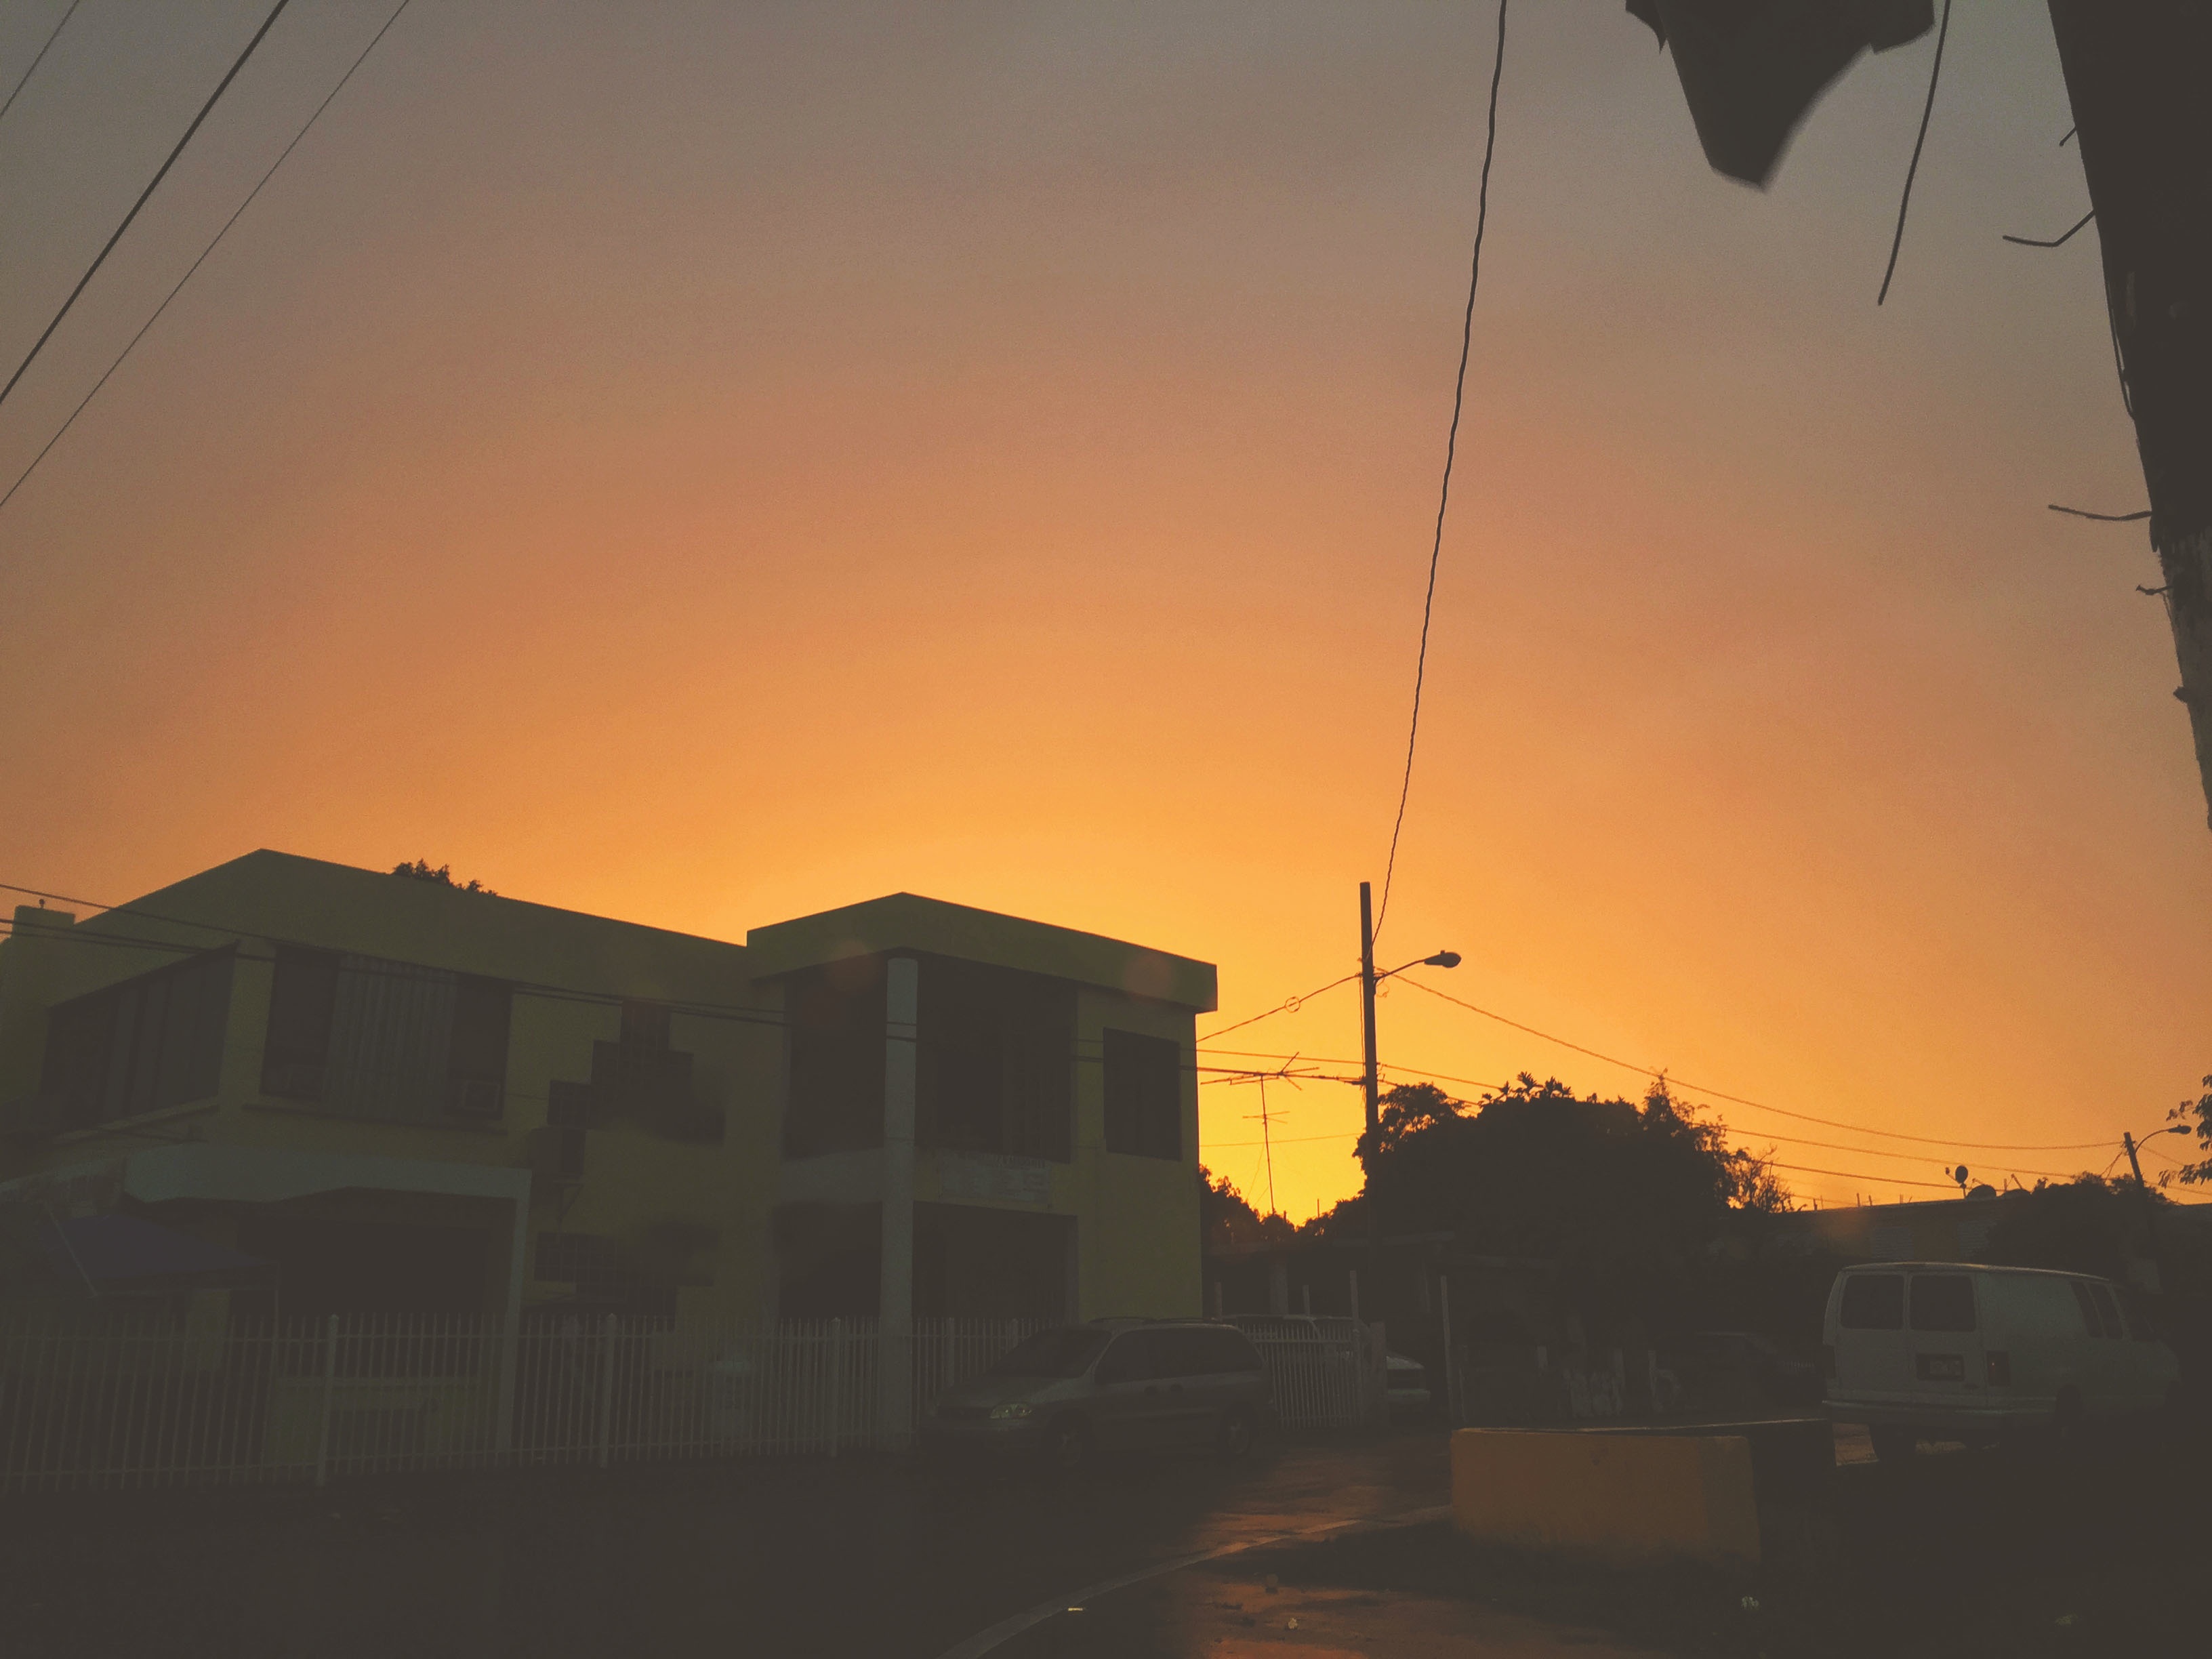
horizon, light, cloud, sky, sun, sunrise, sunset, sunlight, morning, dawn, dusk, evening, haze, shape, afterglow, astronomical object, atmospheric phenomenon